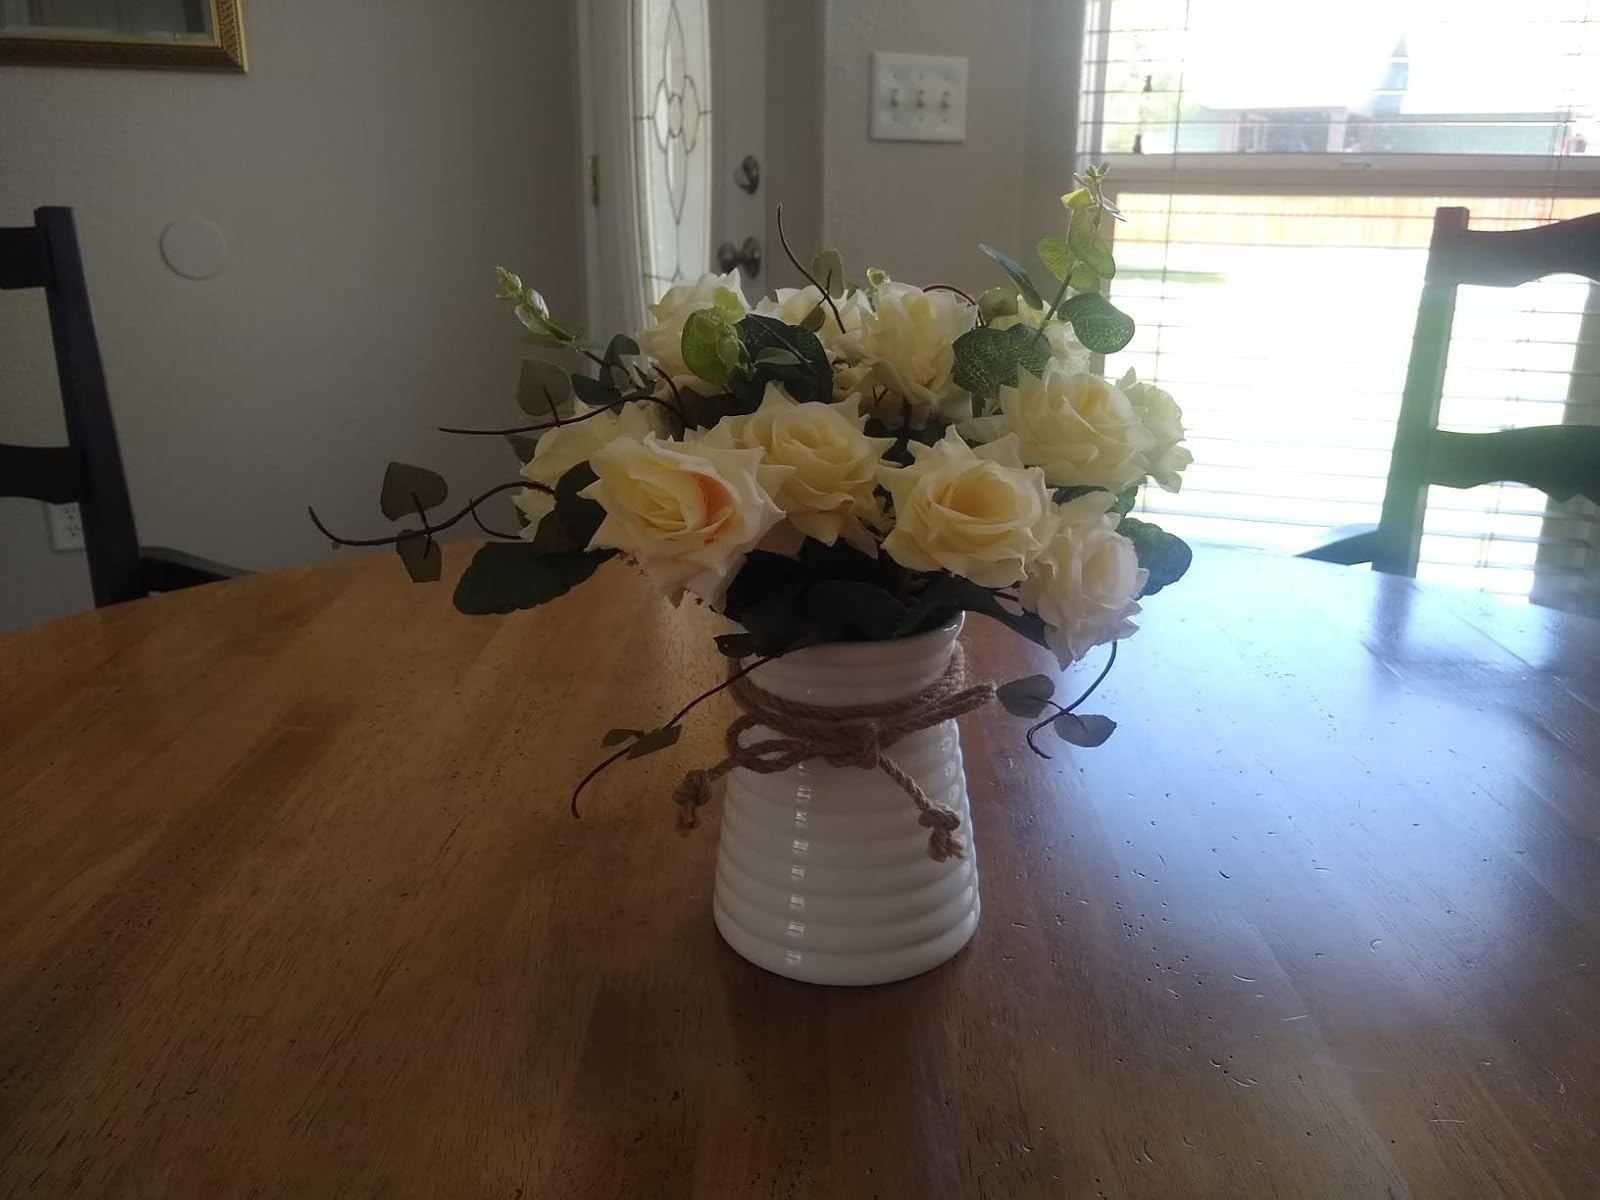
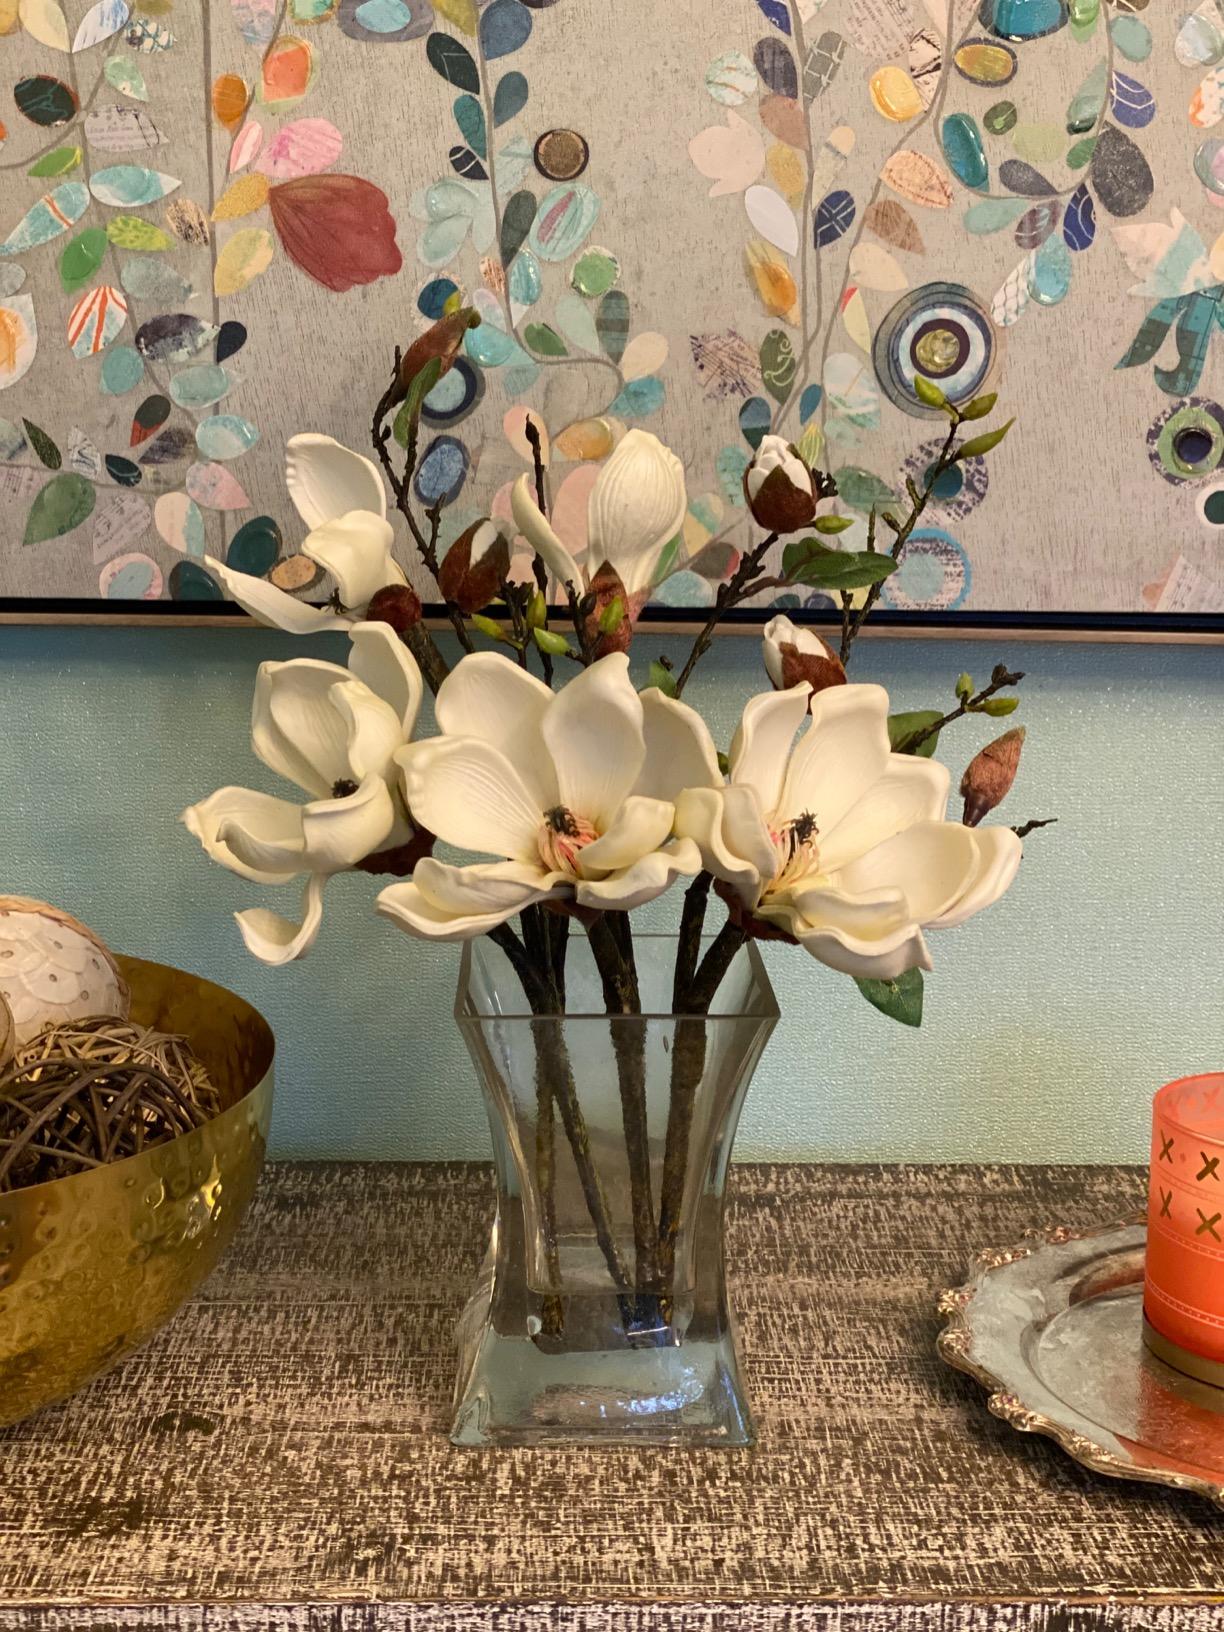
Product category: vase
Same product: no